Minorite Chronicle of Buda

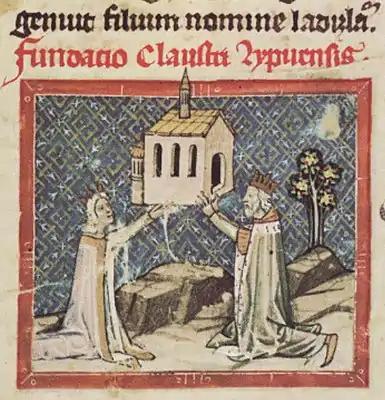
The founding of the Franciscan monastery in Lippa (1325), depicted in the "Illuminated Chronicle"

Accepting this identification, Elemér Mályusz argued the author was loyal to the Capetian House of Anjou, the new royal dynasty in Hungary. For this purpose, John completely left out the passage of the reign of Ladislaus IV written by Simon of Kéza. Instead, he wrote another one, where although he refers to the victorious battles of the king (e.g. Battle of Lake Hód), he details the misery of the country during his reign much more emphatically. John retrospectively evaluated the events according to whether they contributed to Charles' accession to the Hungarian throne. Mályusz argued the Franciscan author narrates the true nature of Felician Záh's assassination attempt by expanding and modifying the story of the assassination of Gertrude of Merania (in 1213). Since the author did not want to hide the facts, he projected the events back to the circumstances of a murder 100 years ago. However, Bánk's revenge version already appears in the Austrian Rhyming Chronicle, compiled around 1270.